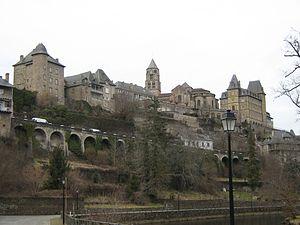
Uzerche surplombant la Vézère.
Uzerche est une commune française située dans le département de la Corrèze en région Nouvelle-Aquitaine.